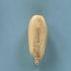
Maize quality: Good